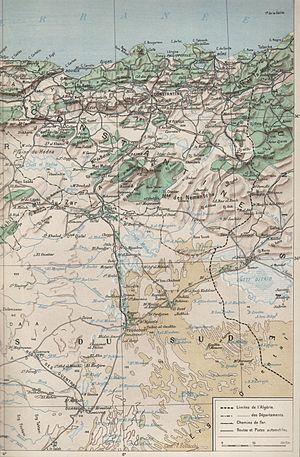
Département de Constantine et ses confins sahariens en 1930.
Le département de Constantine est un des départements français d'Algérie, qui a existé entre 1848 et 1962.
La Compagnie du chemin de fer Bône - Mokta - Saint Charles a construit et exploité un chemin de fer à voie métrique dans le département de Bône. En 1915 elle est intégrée à la Compagnie des Chemins de fer algériens de l'État.
Le Constantinois est une région historique et culturelle, située au Nord-Est de l'Algérie ; en grande partie dominé par les montagnes. Le Constantinois comprend une partie de la Petite Kabylie et Kabylie Orientale au Nord, les Hauts Plateaux au centre et les Aurès plus au Sud. La capitale de la région est la ville de Constantine.
Les mines de fer ont joué un rôle important dans la révolution industrielle, les gisements de fer contenus dans les roches, généralement sous la forme d'oxydes, comme l'hématite, conditionnant le coût de production de la sidérurgie en fonction de la distance entre les mines et les aciéries et hauts fourneaux, ainsi que la richesse en fer de ces différents gisement de minerais de fer, teneur variable selon le minéral ferrifère. Cet article présente leur histoire.
Le Chemin de fer de Bône à La Calle est un chemin de fer à voie métrique situé en Algérie dans le département de Constantine. La ligne est concédée le 18 août 1900 et ouverte le 18 août 1904. Elle relie Bône à La Calle, soit une distance de 88 km.